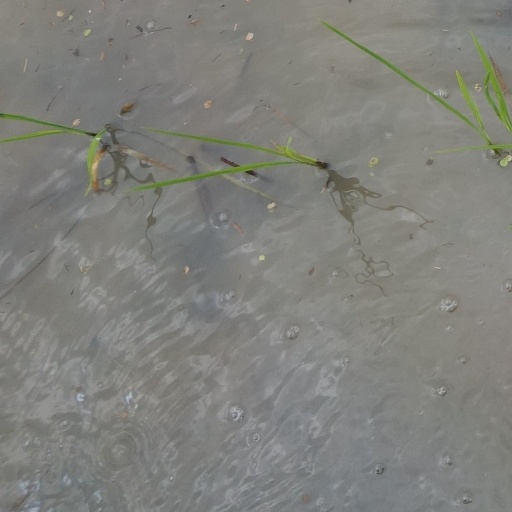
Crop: rice